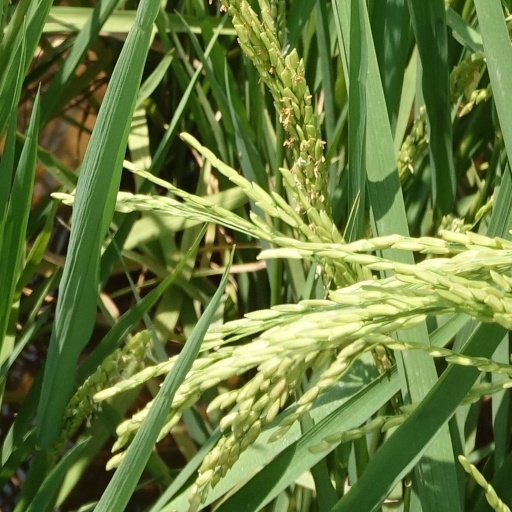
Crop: rice